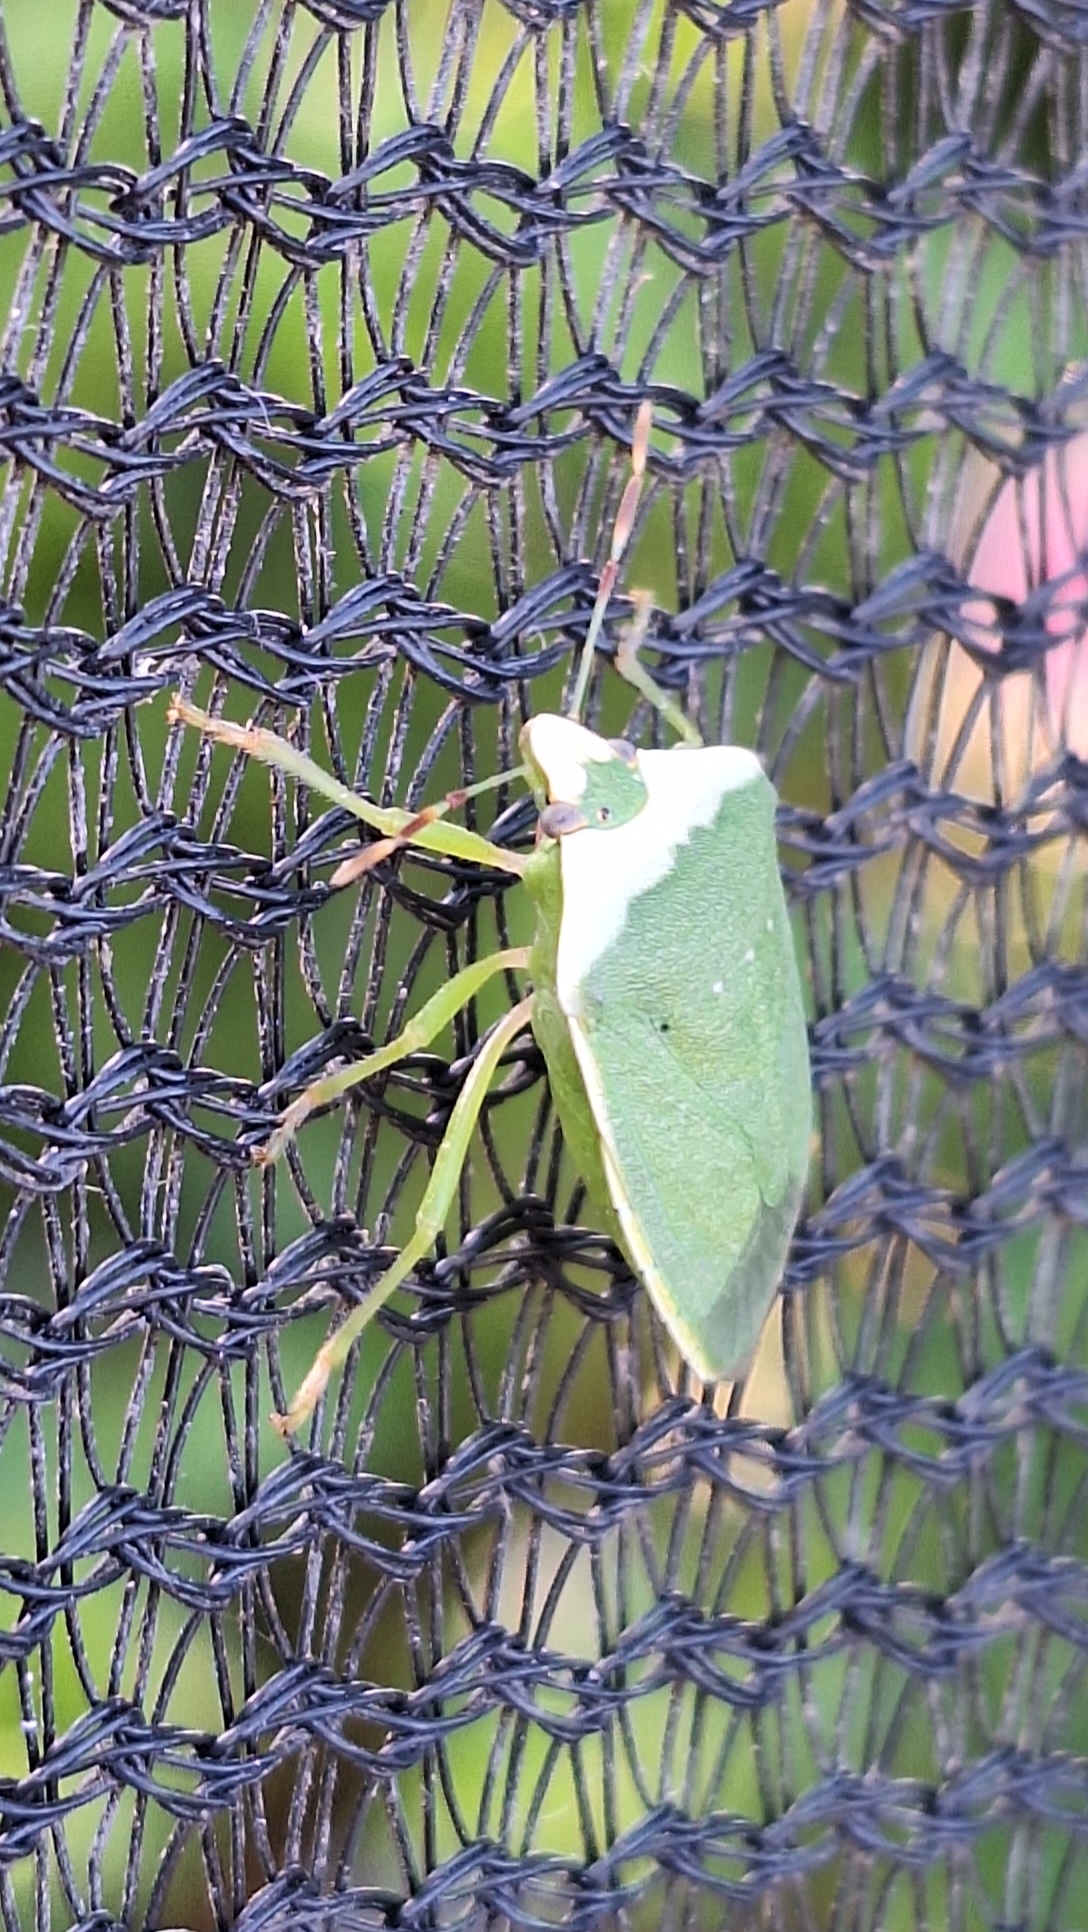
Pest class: stink_bug